History of ballooning

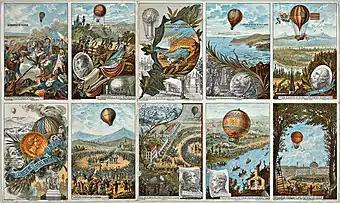
Lithographic prints of balloon pioneers

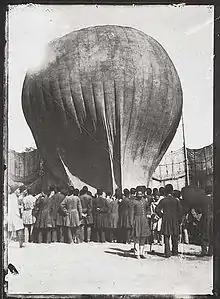
Balloon landing in Mashgh square, Iran (Persia), at the time of Nasser al-Din Shah Qajar, around 1850

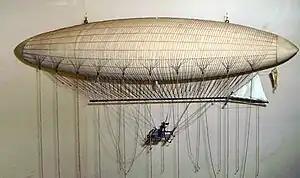
A model of the first dirigible, the 1852 steam-powered Giffard Airship, on display at the London Science Museum

The next great challenge was to fly across the English Channel, a feat accomplished on 7 January 1785, by Jean-Pierre Blanchard and Dr. John Jeffries.